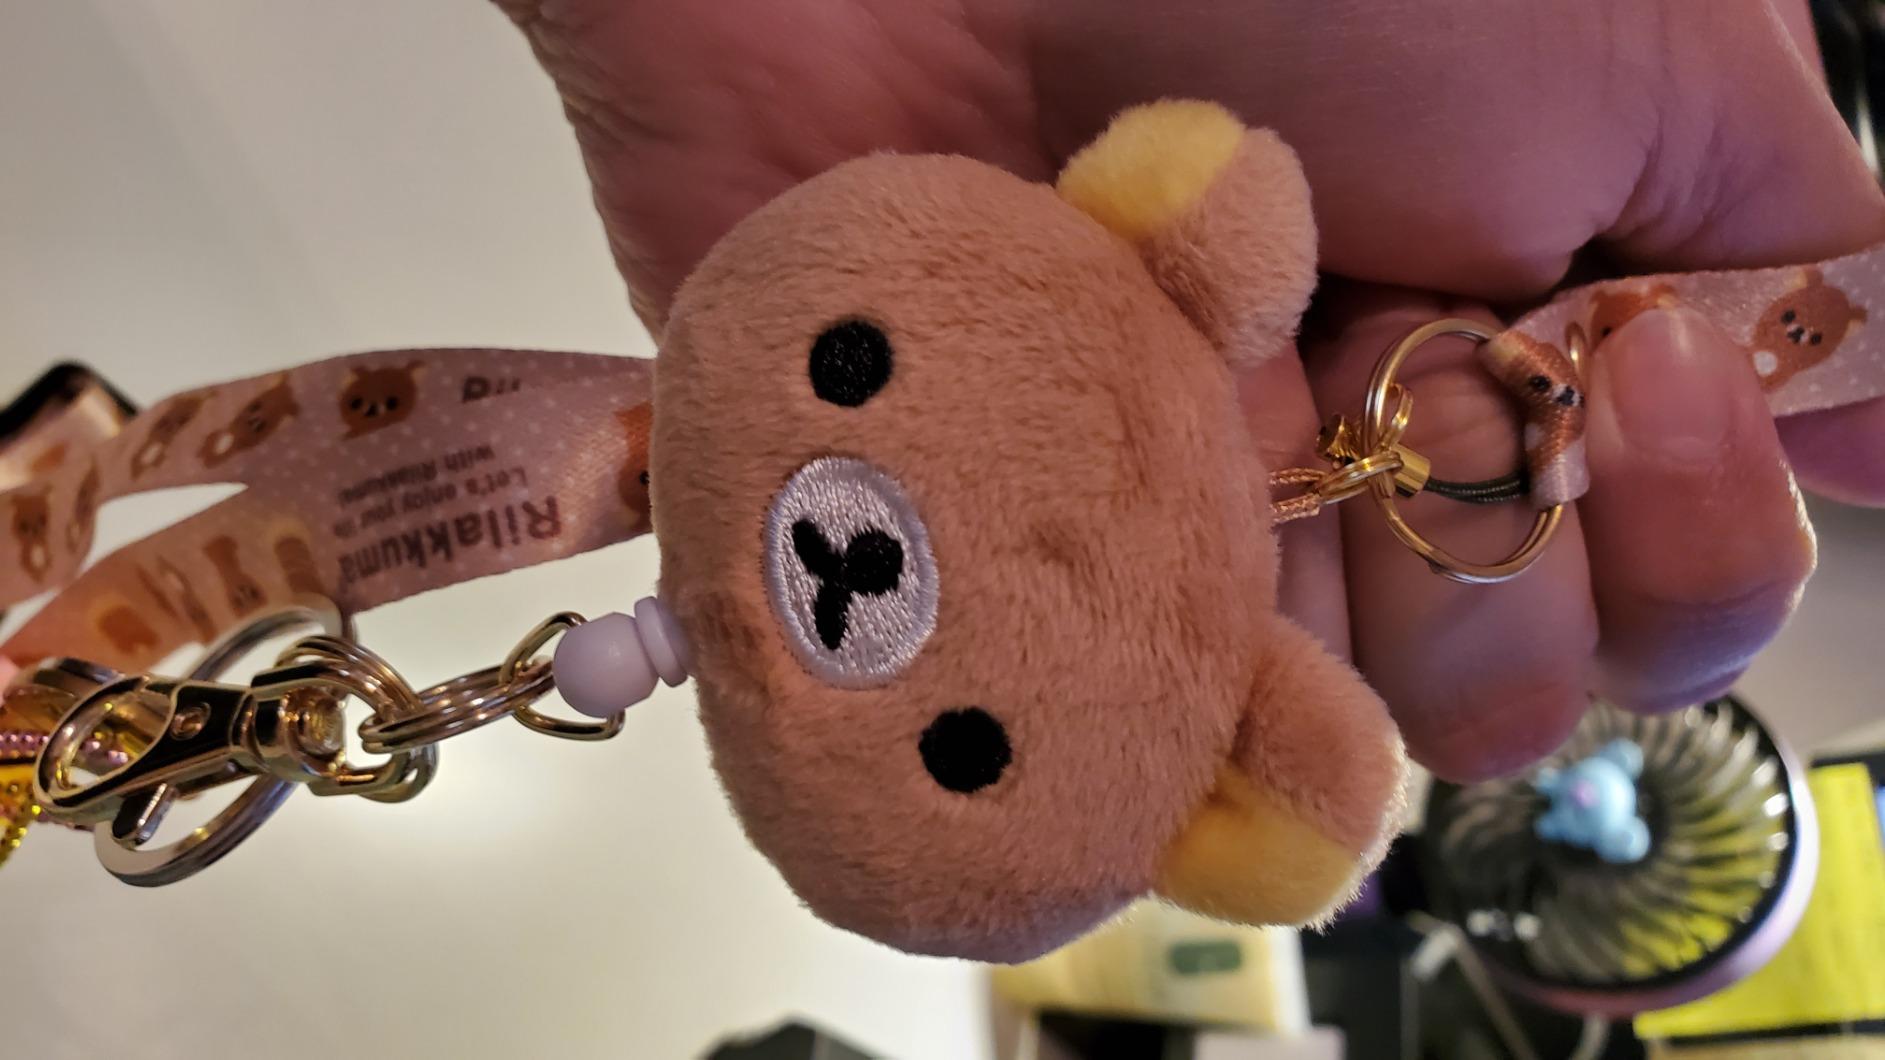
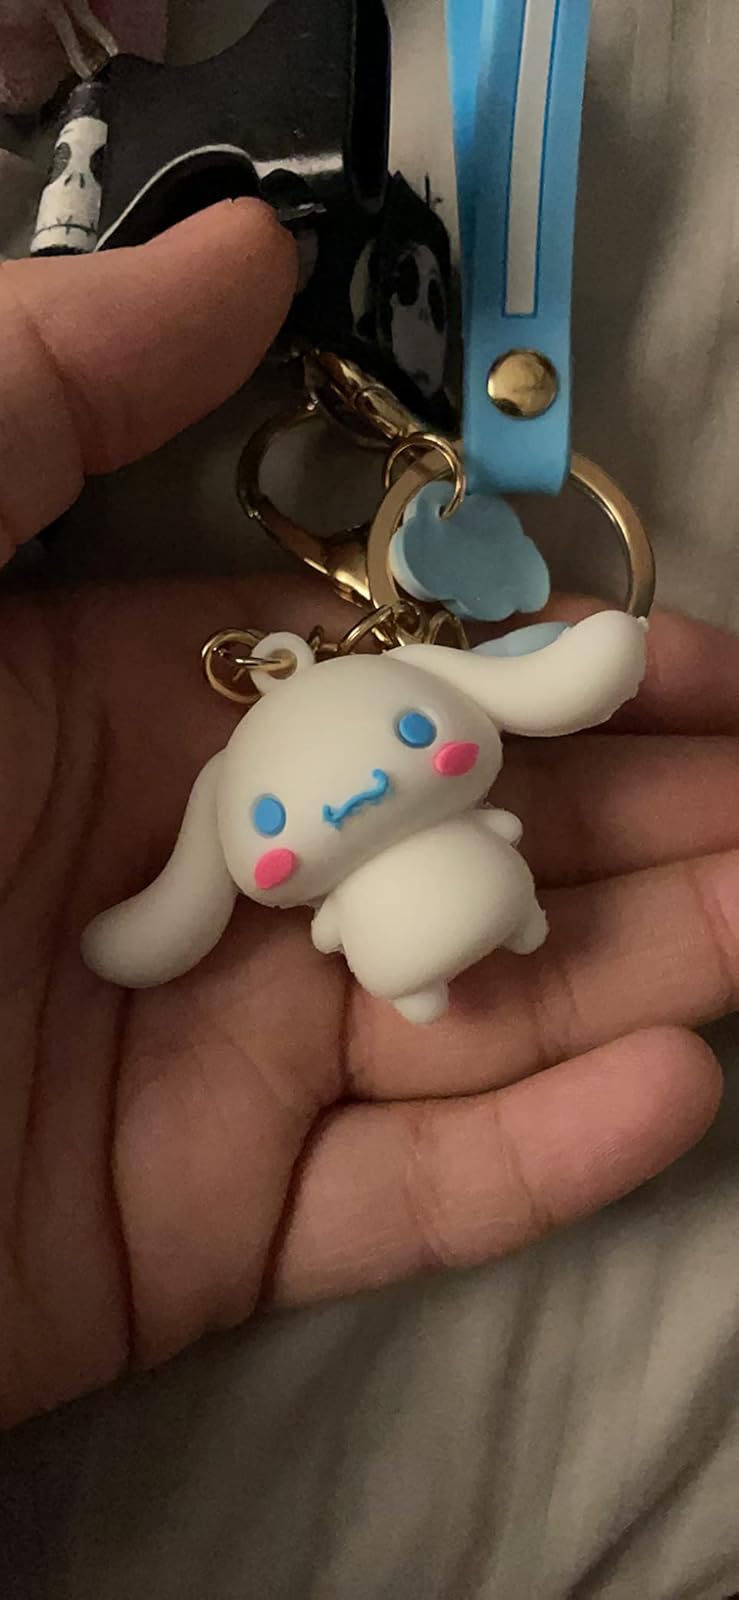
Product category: accessories_keychain
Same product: no